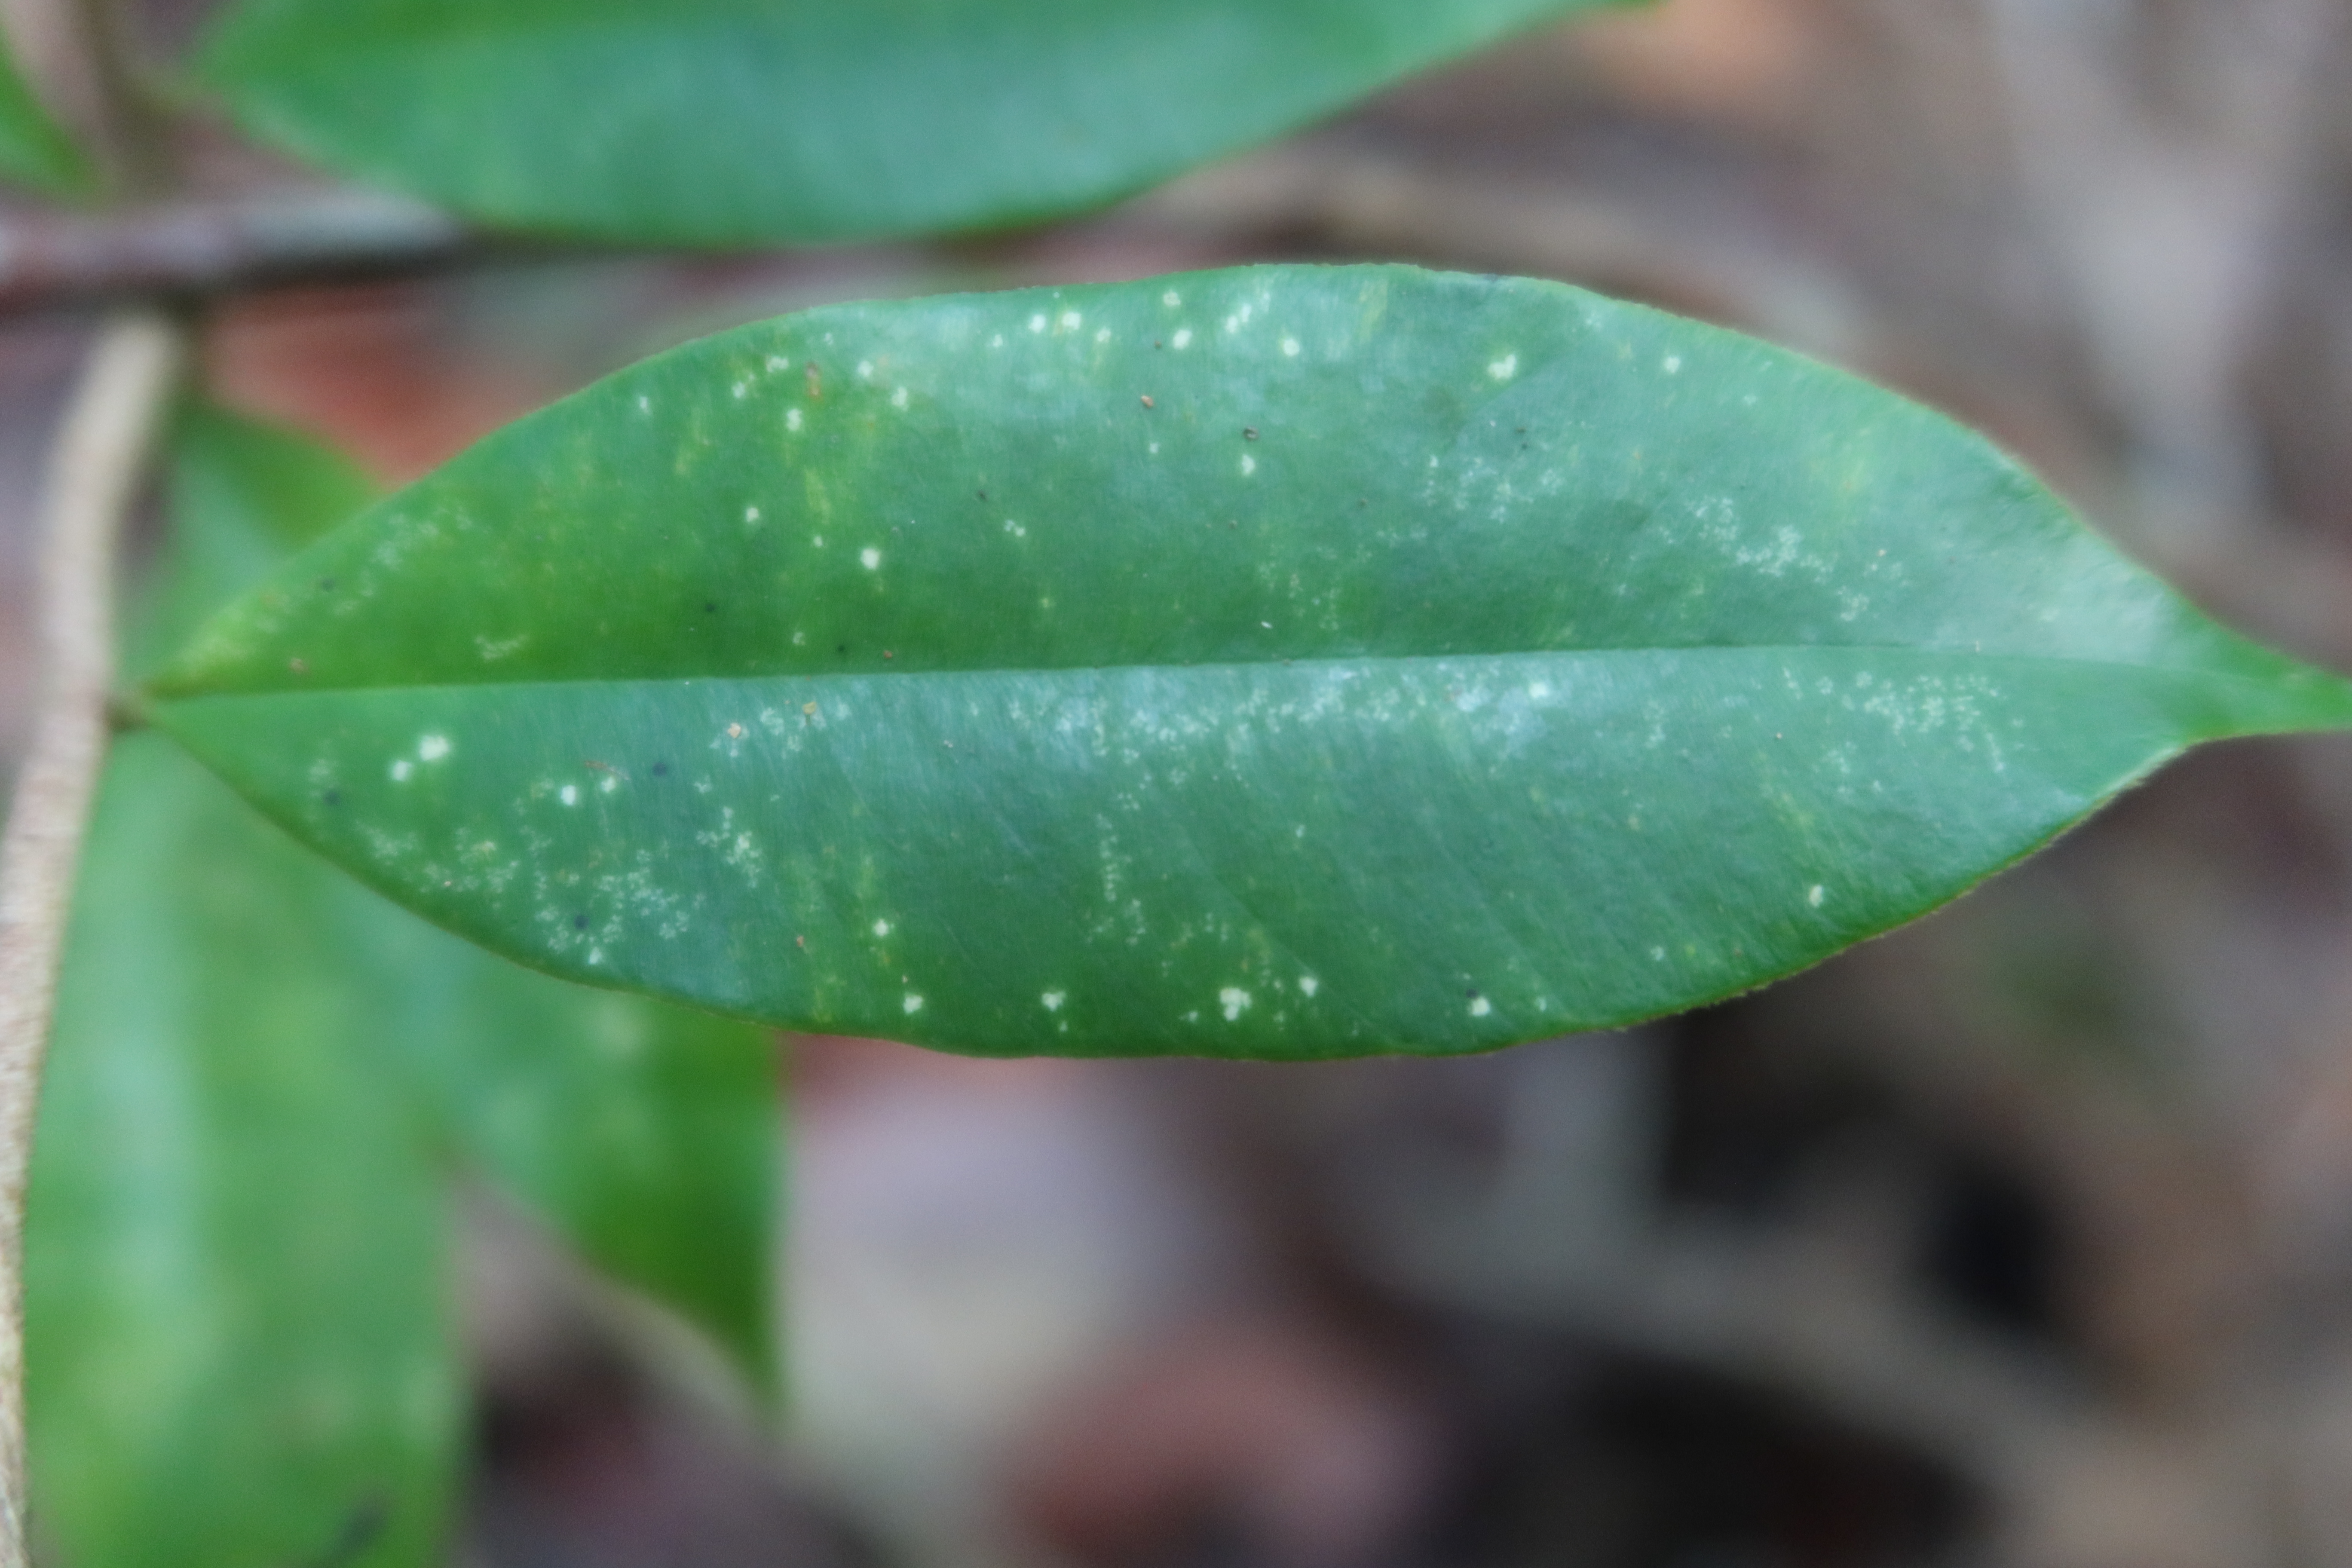
Label: Powdery mildew